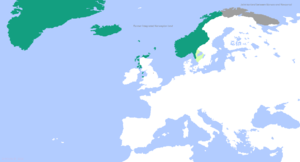
La Maison de Sverre est une maison royale ou dynastie qui règne
Håkon Håkonsson, également appelé Håkon IV ou Håkon l'Ancien, est né en 1204 et mort le 15 décembre 1263. Il est roi de Norvège de 1217 à sa mort. Son règne de quarante-six ans, le plus long de l'histoire du pays depuis celui de Harald à la Belle Chevelure, voit la fin d'une longue guerre civile entre les Birkebeiner et les Bagler et permet à la Norvège de connaître une période de paix et de prospérité. Il est principalement connu grâce à la Hákonar saga Hákonarsonar, une saga rédigée par l'Islandais Sturla Thórðarson à la demande du fils et successeur de Håkon, Magnus.